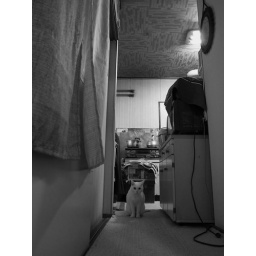
White cat Fuh in granma's house